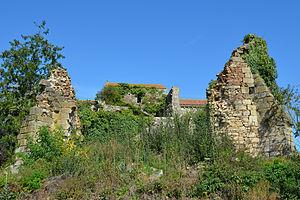
Ruines de l'Abbaye des Fontenelles (13e s.- 15e s.) - Saint André D'Ornay, La Roche-sur-Yon
L'abbaye Notre-Dame des Fontenelles est une ancienne abbaye augustinienne d'hommes située sur le territoire de la commune de Saint-André-d'Ornay, en Vendée. C'est un monument gothique angevin.